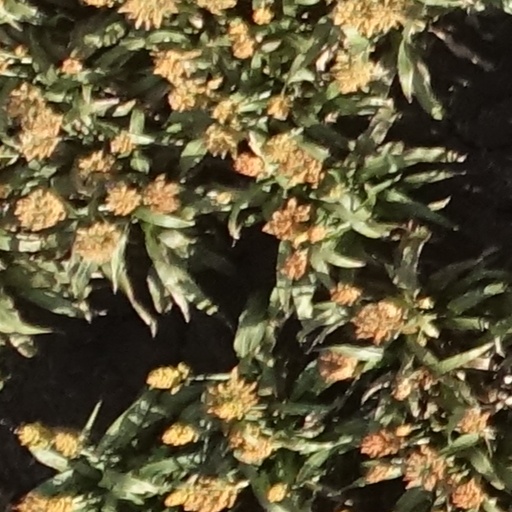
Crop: sorghum